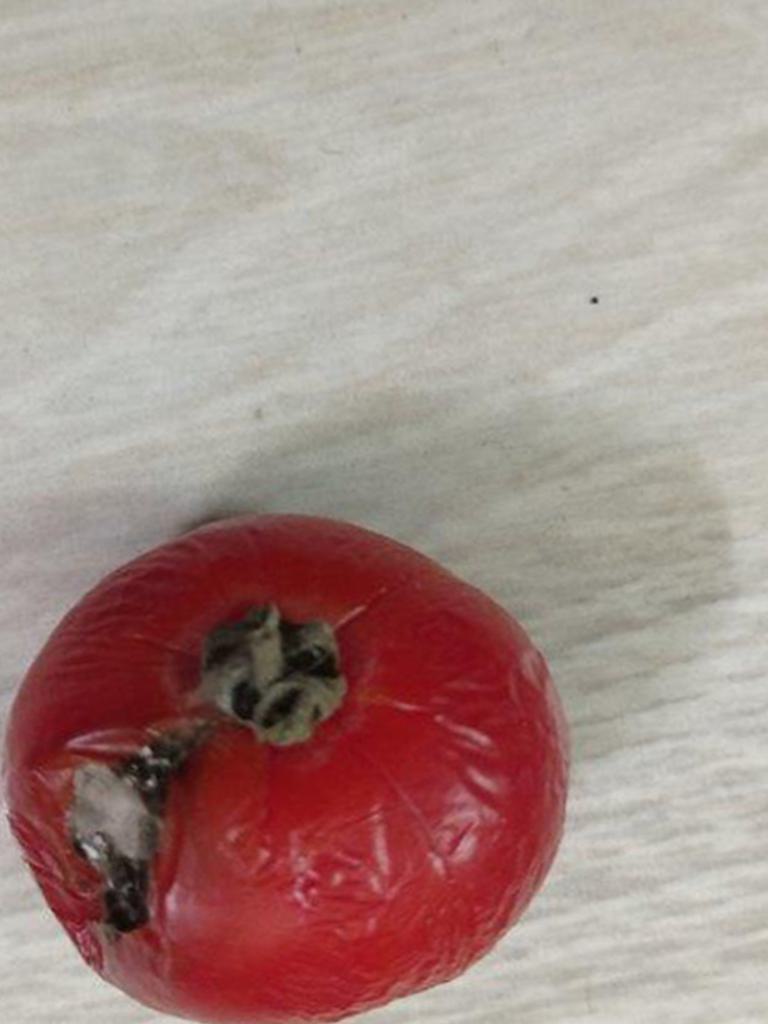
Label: Rotten